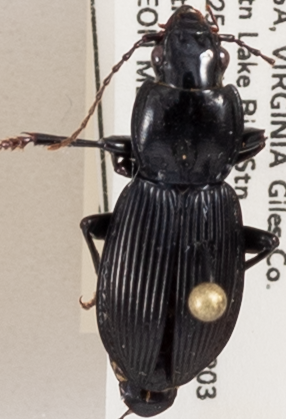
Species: Pterostichus coracinus
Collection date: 2018-08-28
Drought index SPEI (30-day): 1.69
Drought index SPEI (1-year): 0.8
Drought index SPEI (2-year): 0.8